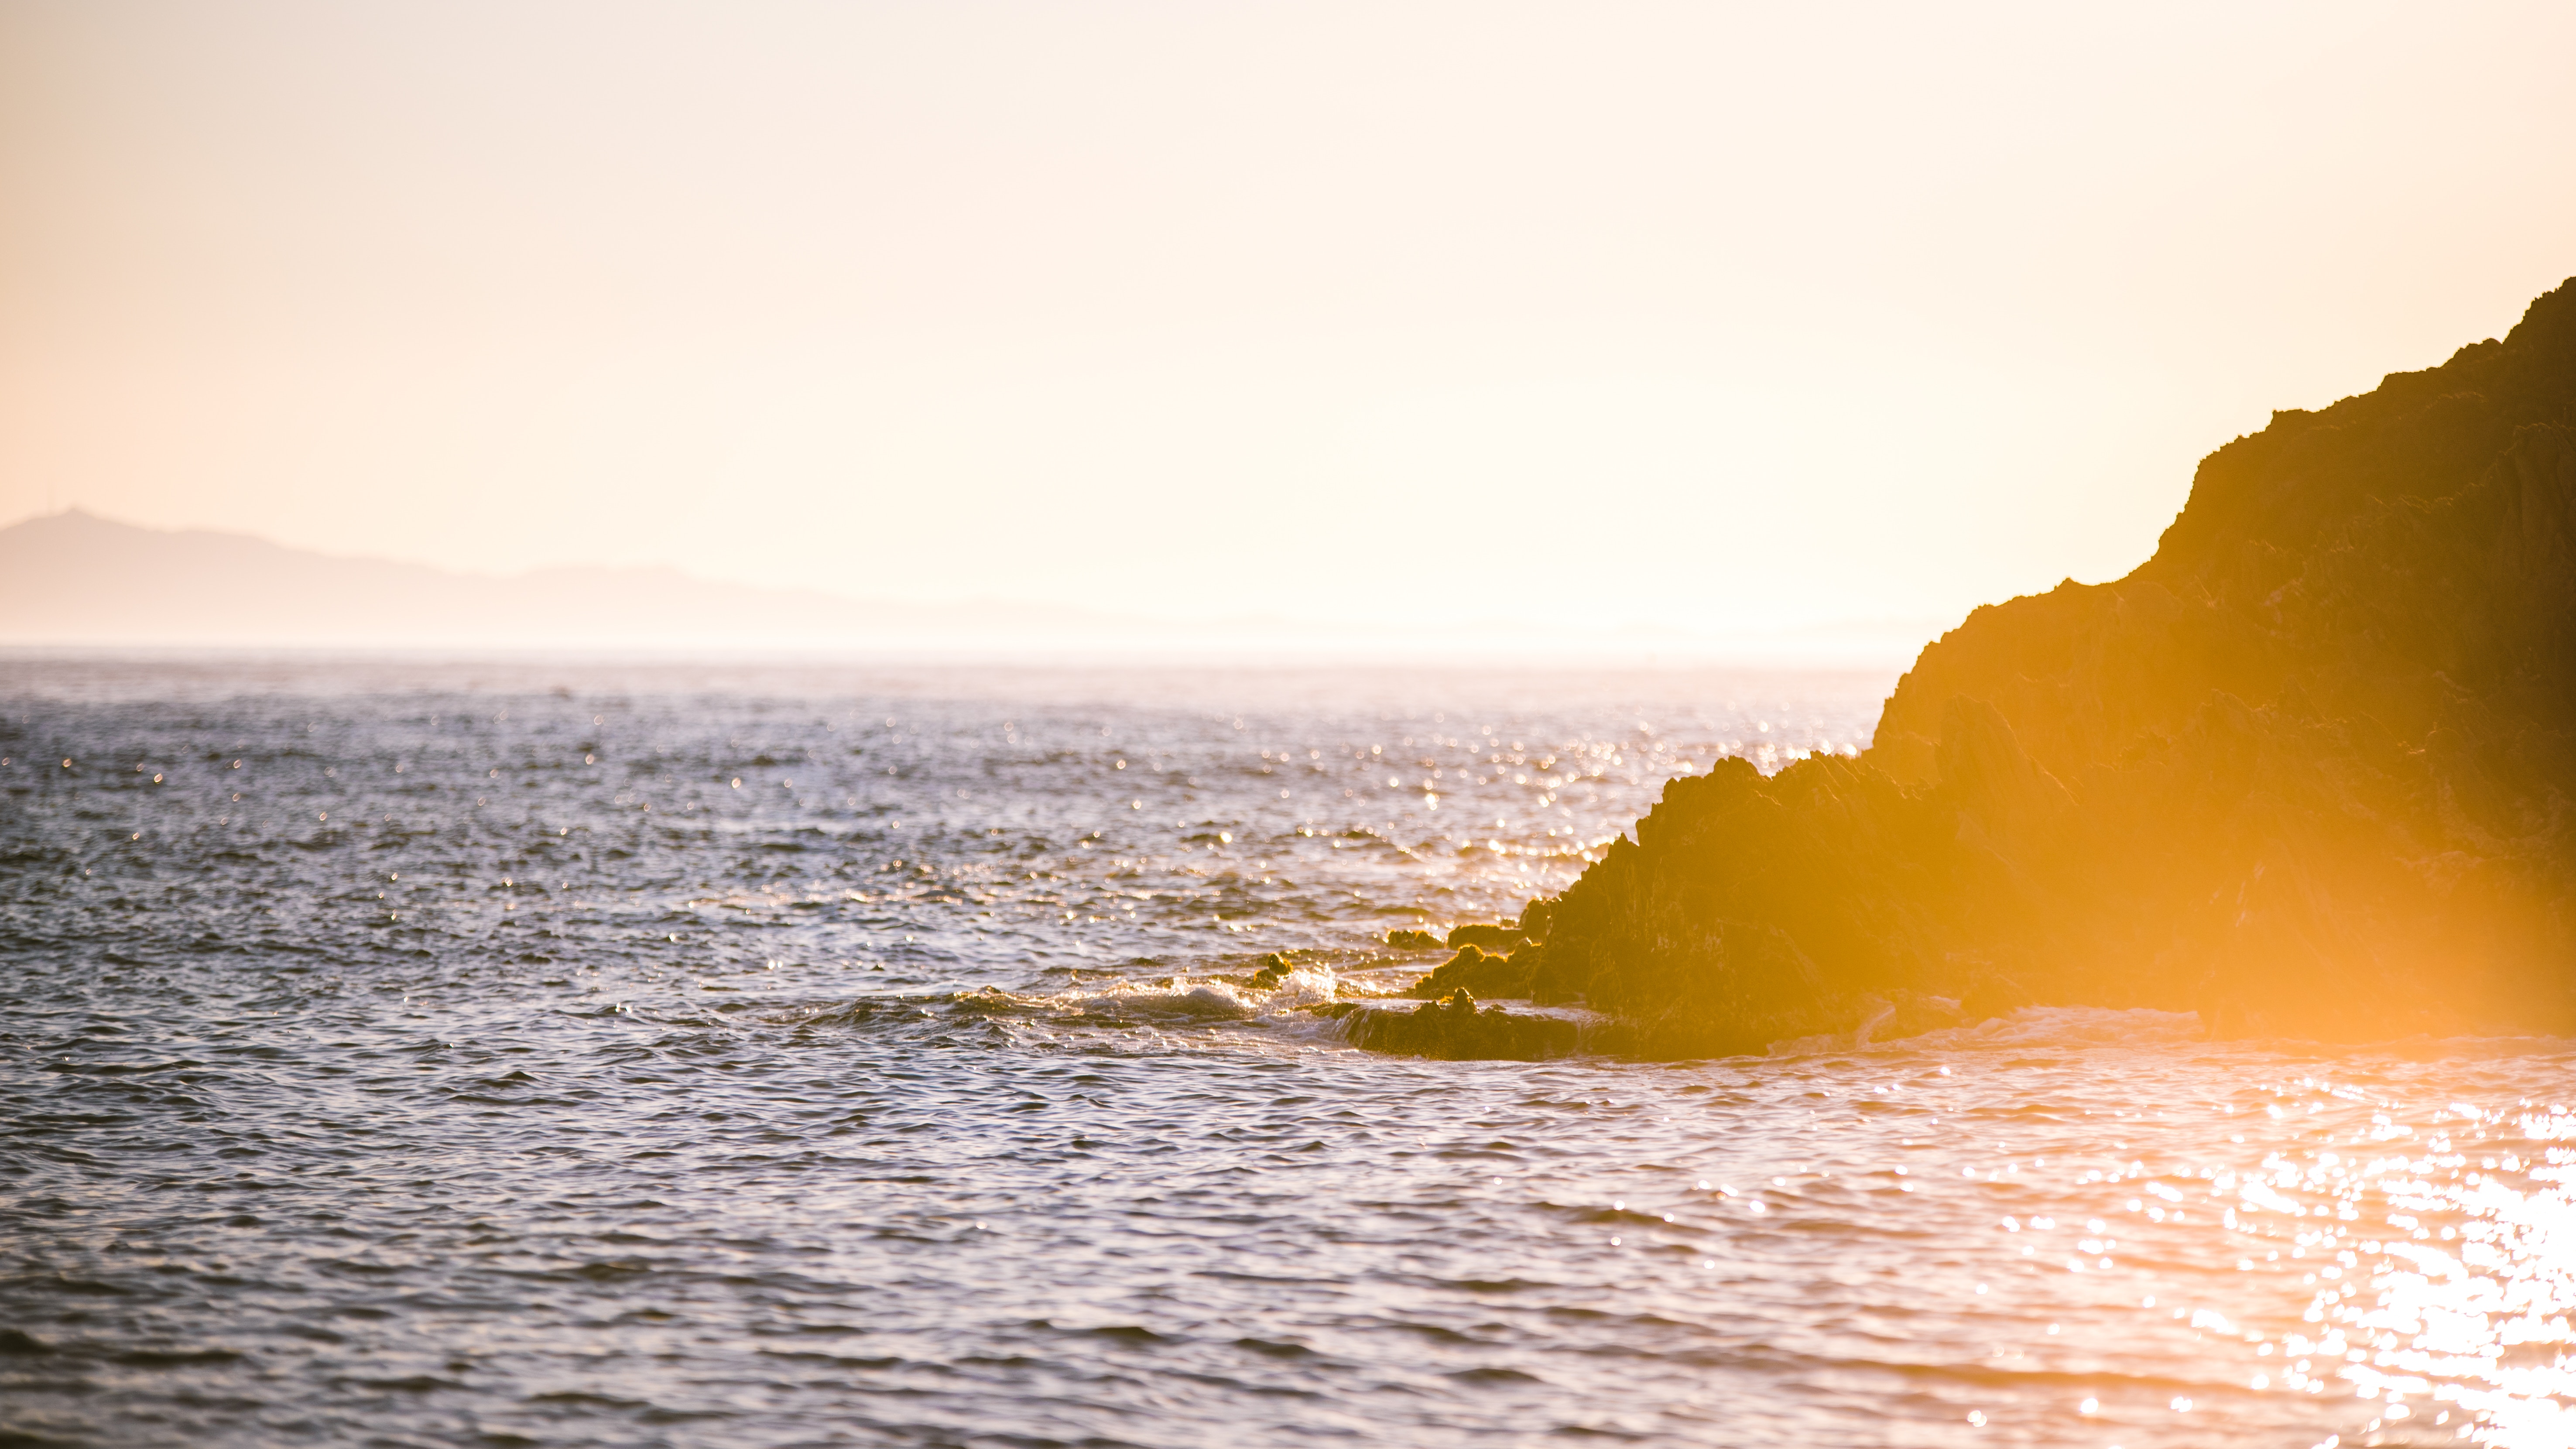
sea, coast, water, ocean, horizon, sky, sun, sunrise, sunset, sunlight, morning, shore, wave, calm, wind wave, coastal and oceanic landforms